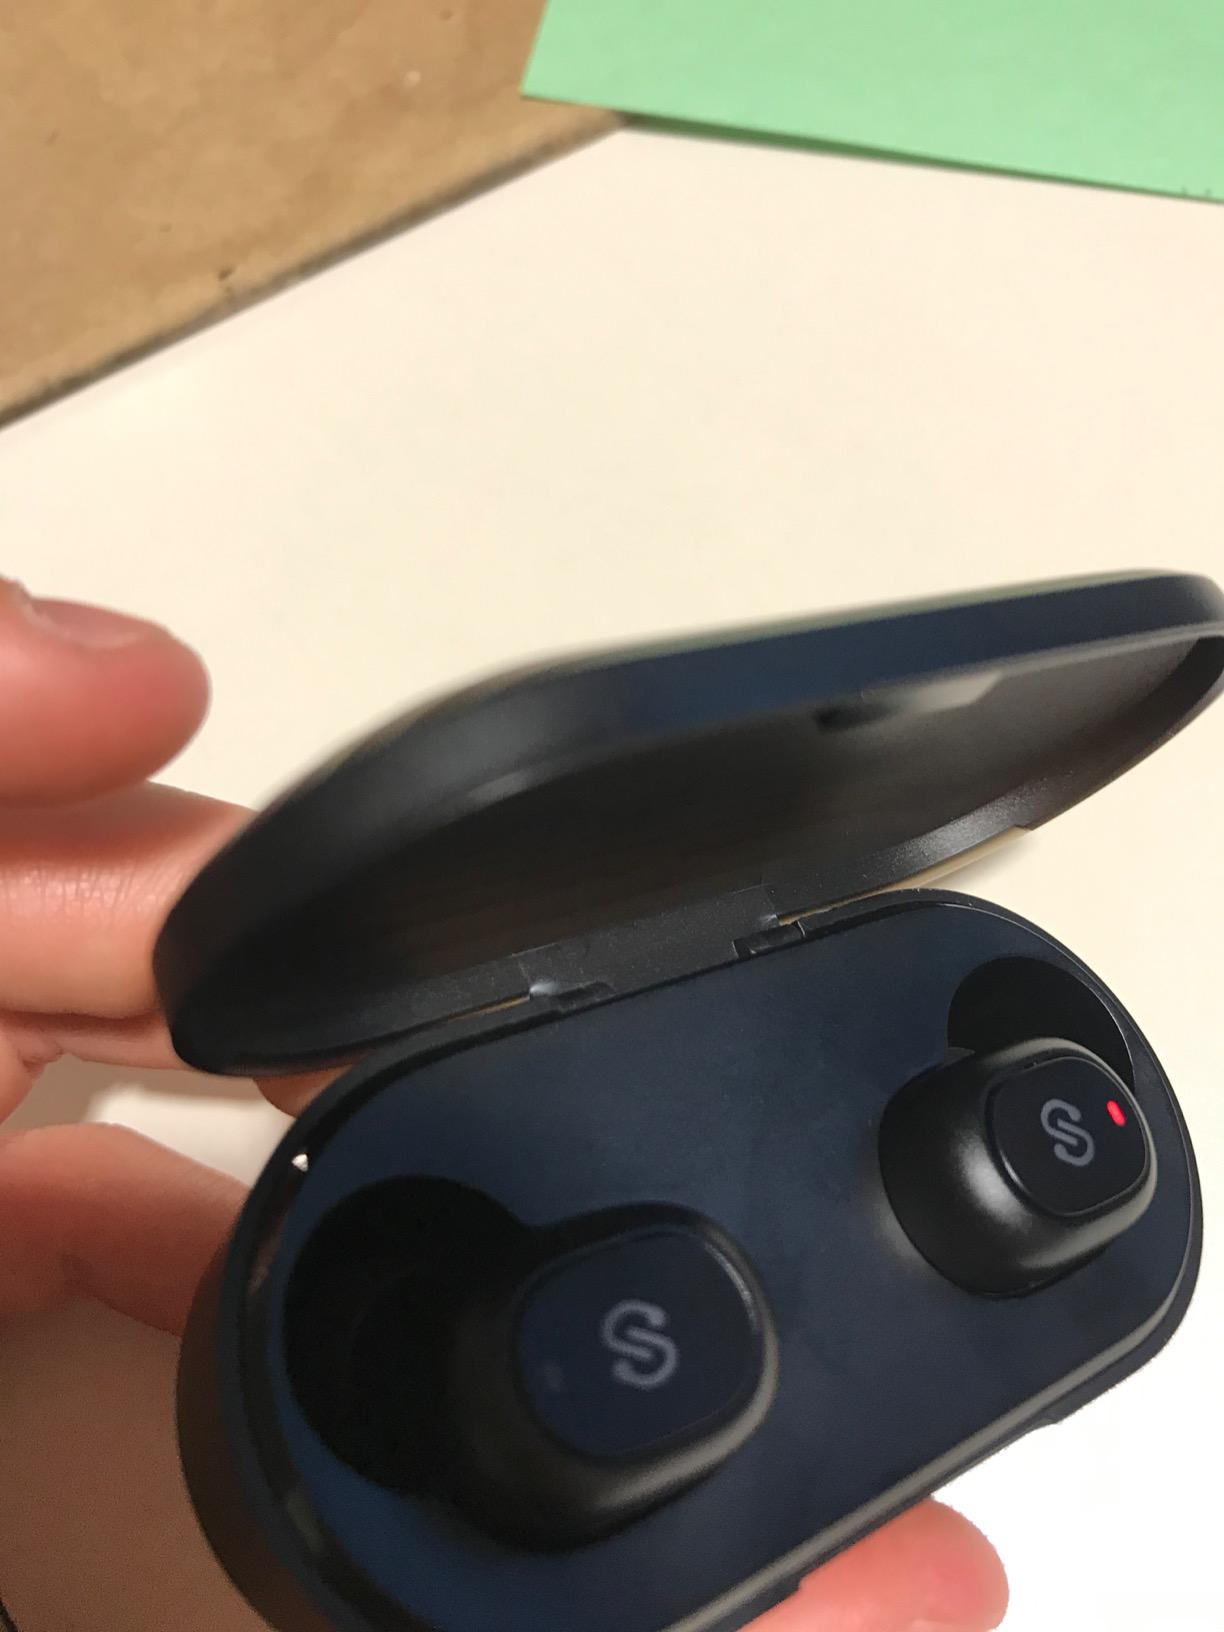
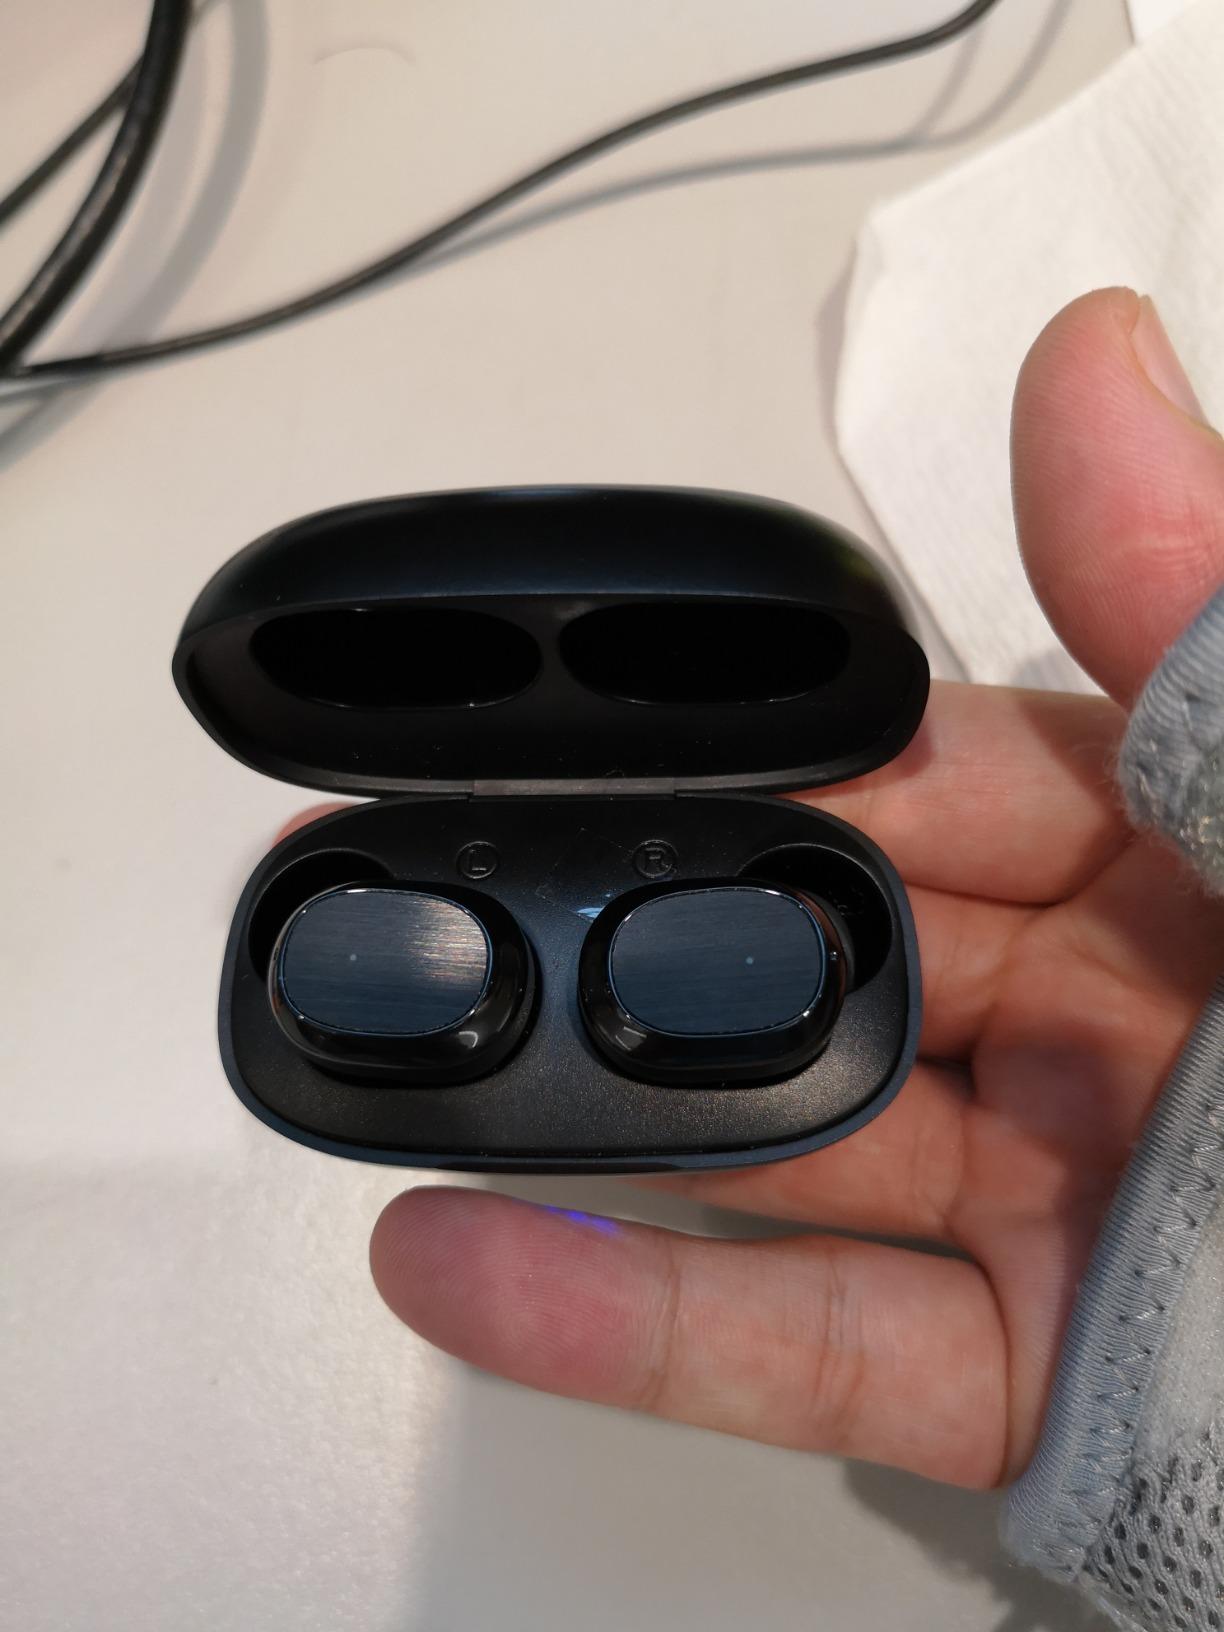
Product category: earbuds
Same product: no